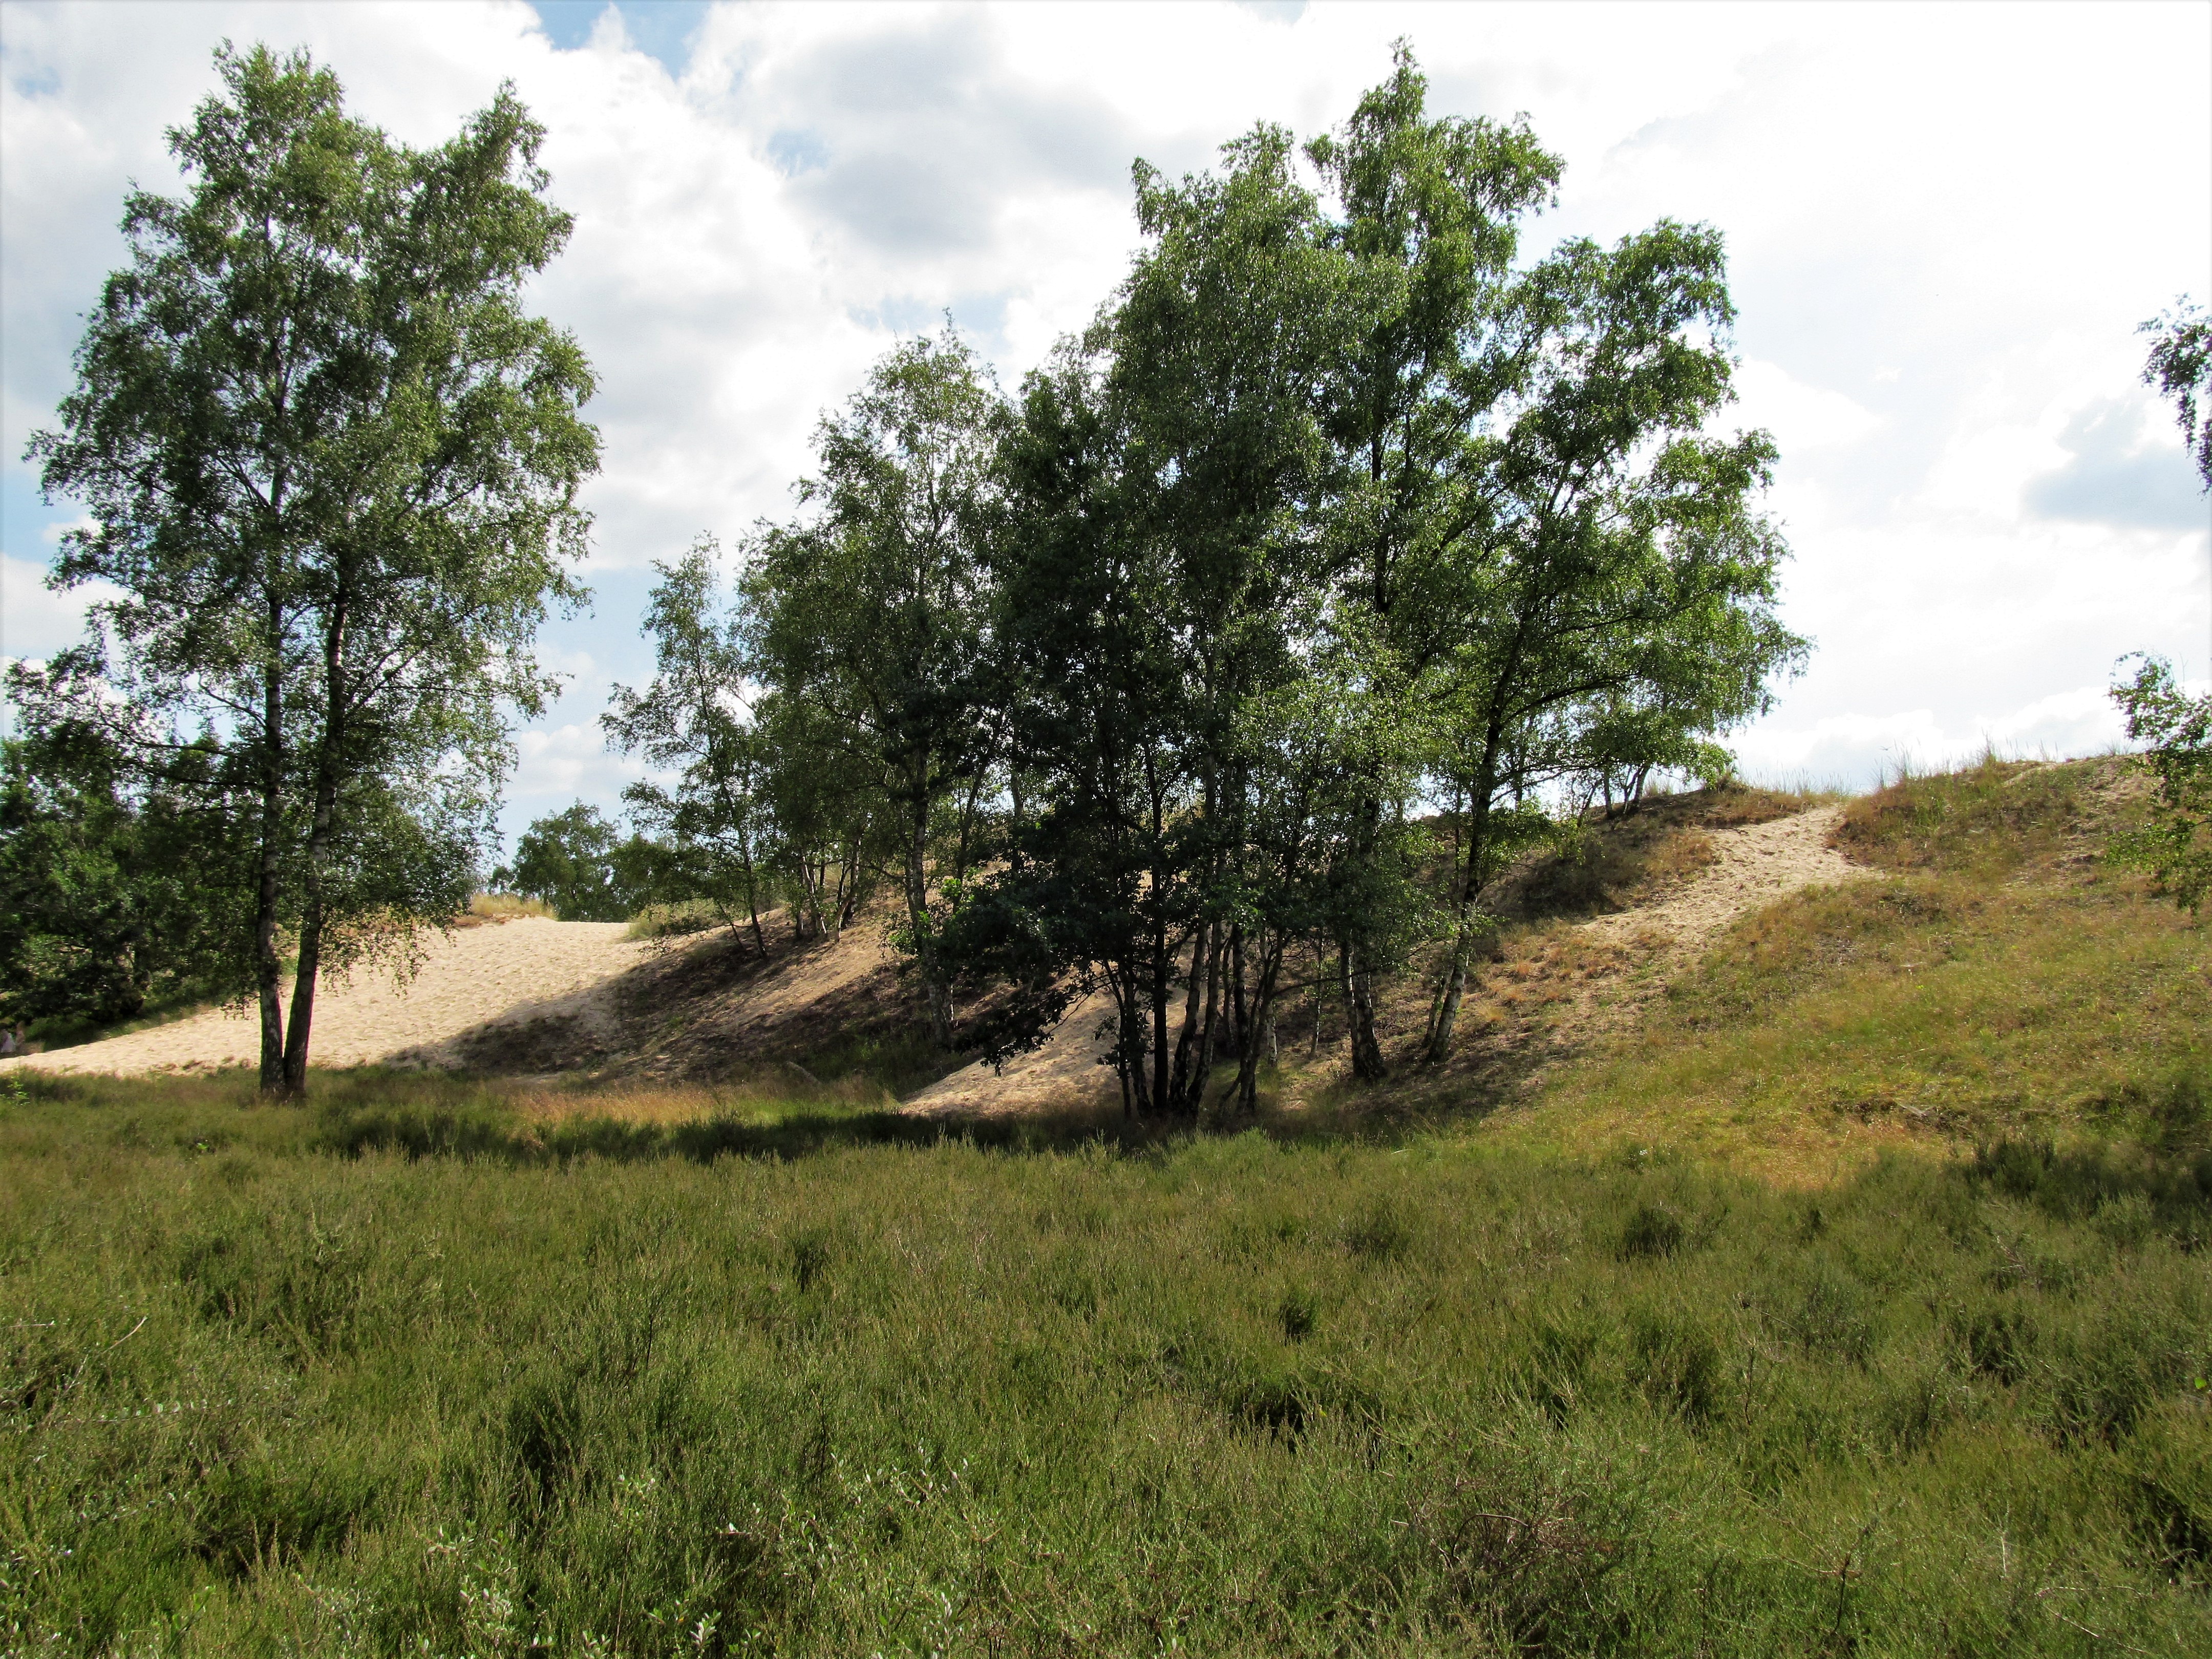
tree, forest, dune, meadow, grass, natural landscape, vegetation, natural environment, grassland, nature reserve, pasture, land lot, shrubland, plant community, savanna, biome, woody plant, soil, ecoregion, woodland, plant, hill, prairie, trail, landscape, plain, rural area, wildlife, steppe, California live oak